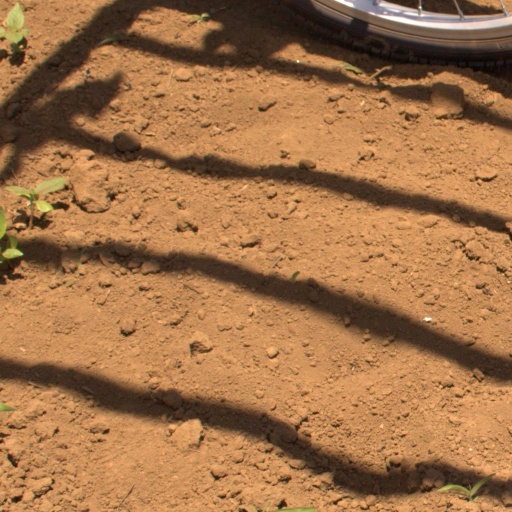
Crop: Jerusalem artichoke